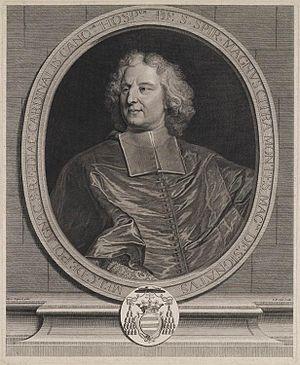
Estampe représentant le cardinal Melchior de Polignac (1661-1741)
Jean-François Cars est un graveur, éditeur et marchand d'estampes français né à Lyon le 16 octobre 1661 et mort à Paris le 30 août 1738.